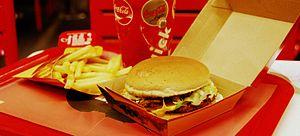
Quick est une chaîne de restauration rapide créée en Belgique en 1971 qui s'implante en France en 1980. Concurrente de McDonald's, Quick comptabilisait en 2013 quelque 208 millions de consommateurs, dont 160 millions en France.